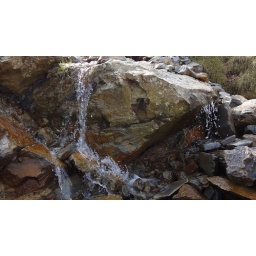
A relatively close up shot a a stream running between two of the hills in the lake district - very refreshing!!!